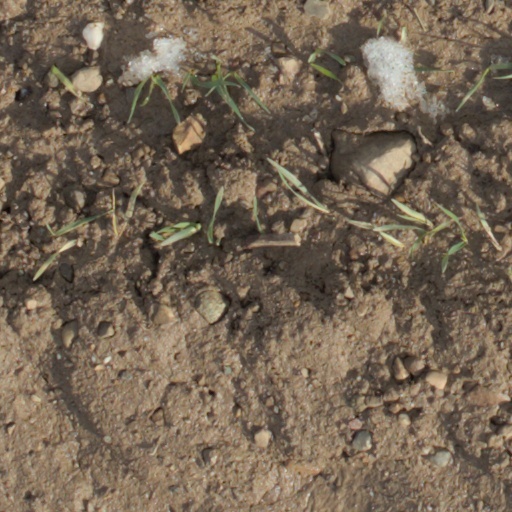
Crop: wheat